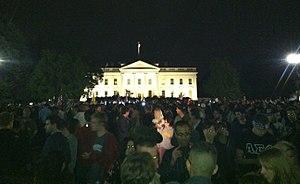
Rassemblement d'Américains devant la Maison-Blanche à l'annonce de la mort d'Oussama ben Laden. Hrvatski: Američke reakcije na Smrt Osame bin Ladena ispred Bijele kuće. Norsk bokmål: Amerikanere feirer Osama bin Ladens død utenfor Det hvite hus. Română: Americanii sărbătorind decesul lui Osama bin Laden în fața Casei Albe. Русский: Люди празднуют смерть Усамы бин Ладена перед Белым домом Српски / srpski: Славље испред Беле куће по објављивању вести. Українська: Американці святкують смерть Осами бен Ладена навпроти Білого дому. Tiếng Việt: Người Mỹ phản ứng trước cái chết của Osama bin Laden phía trước Tòa Bạch Ốc.